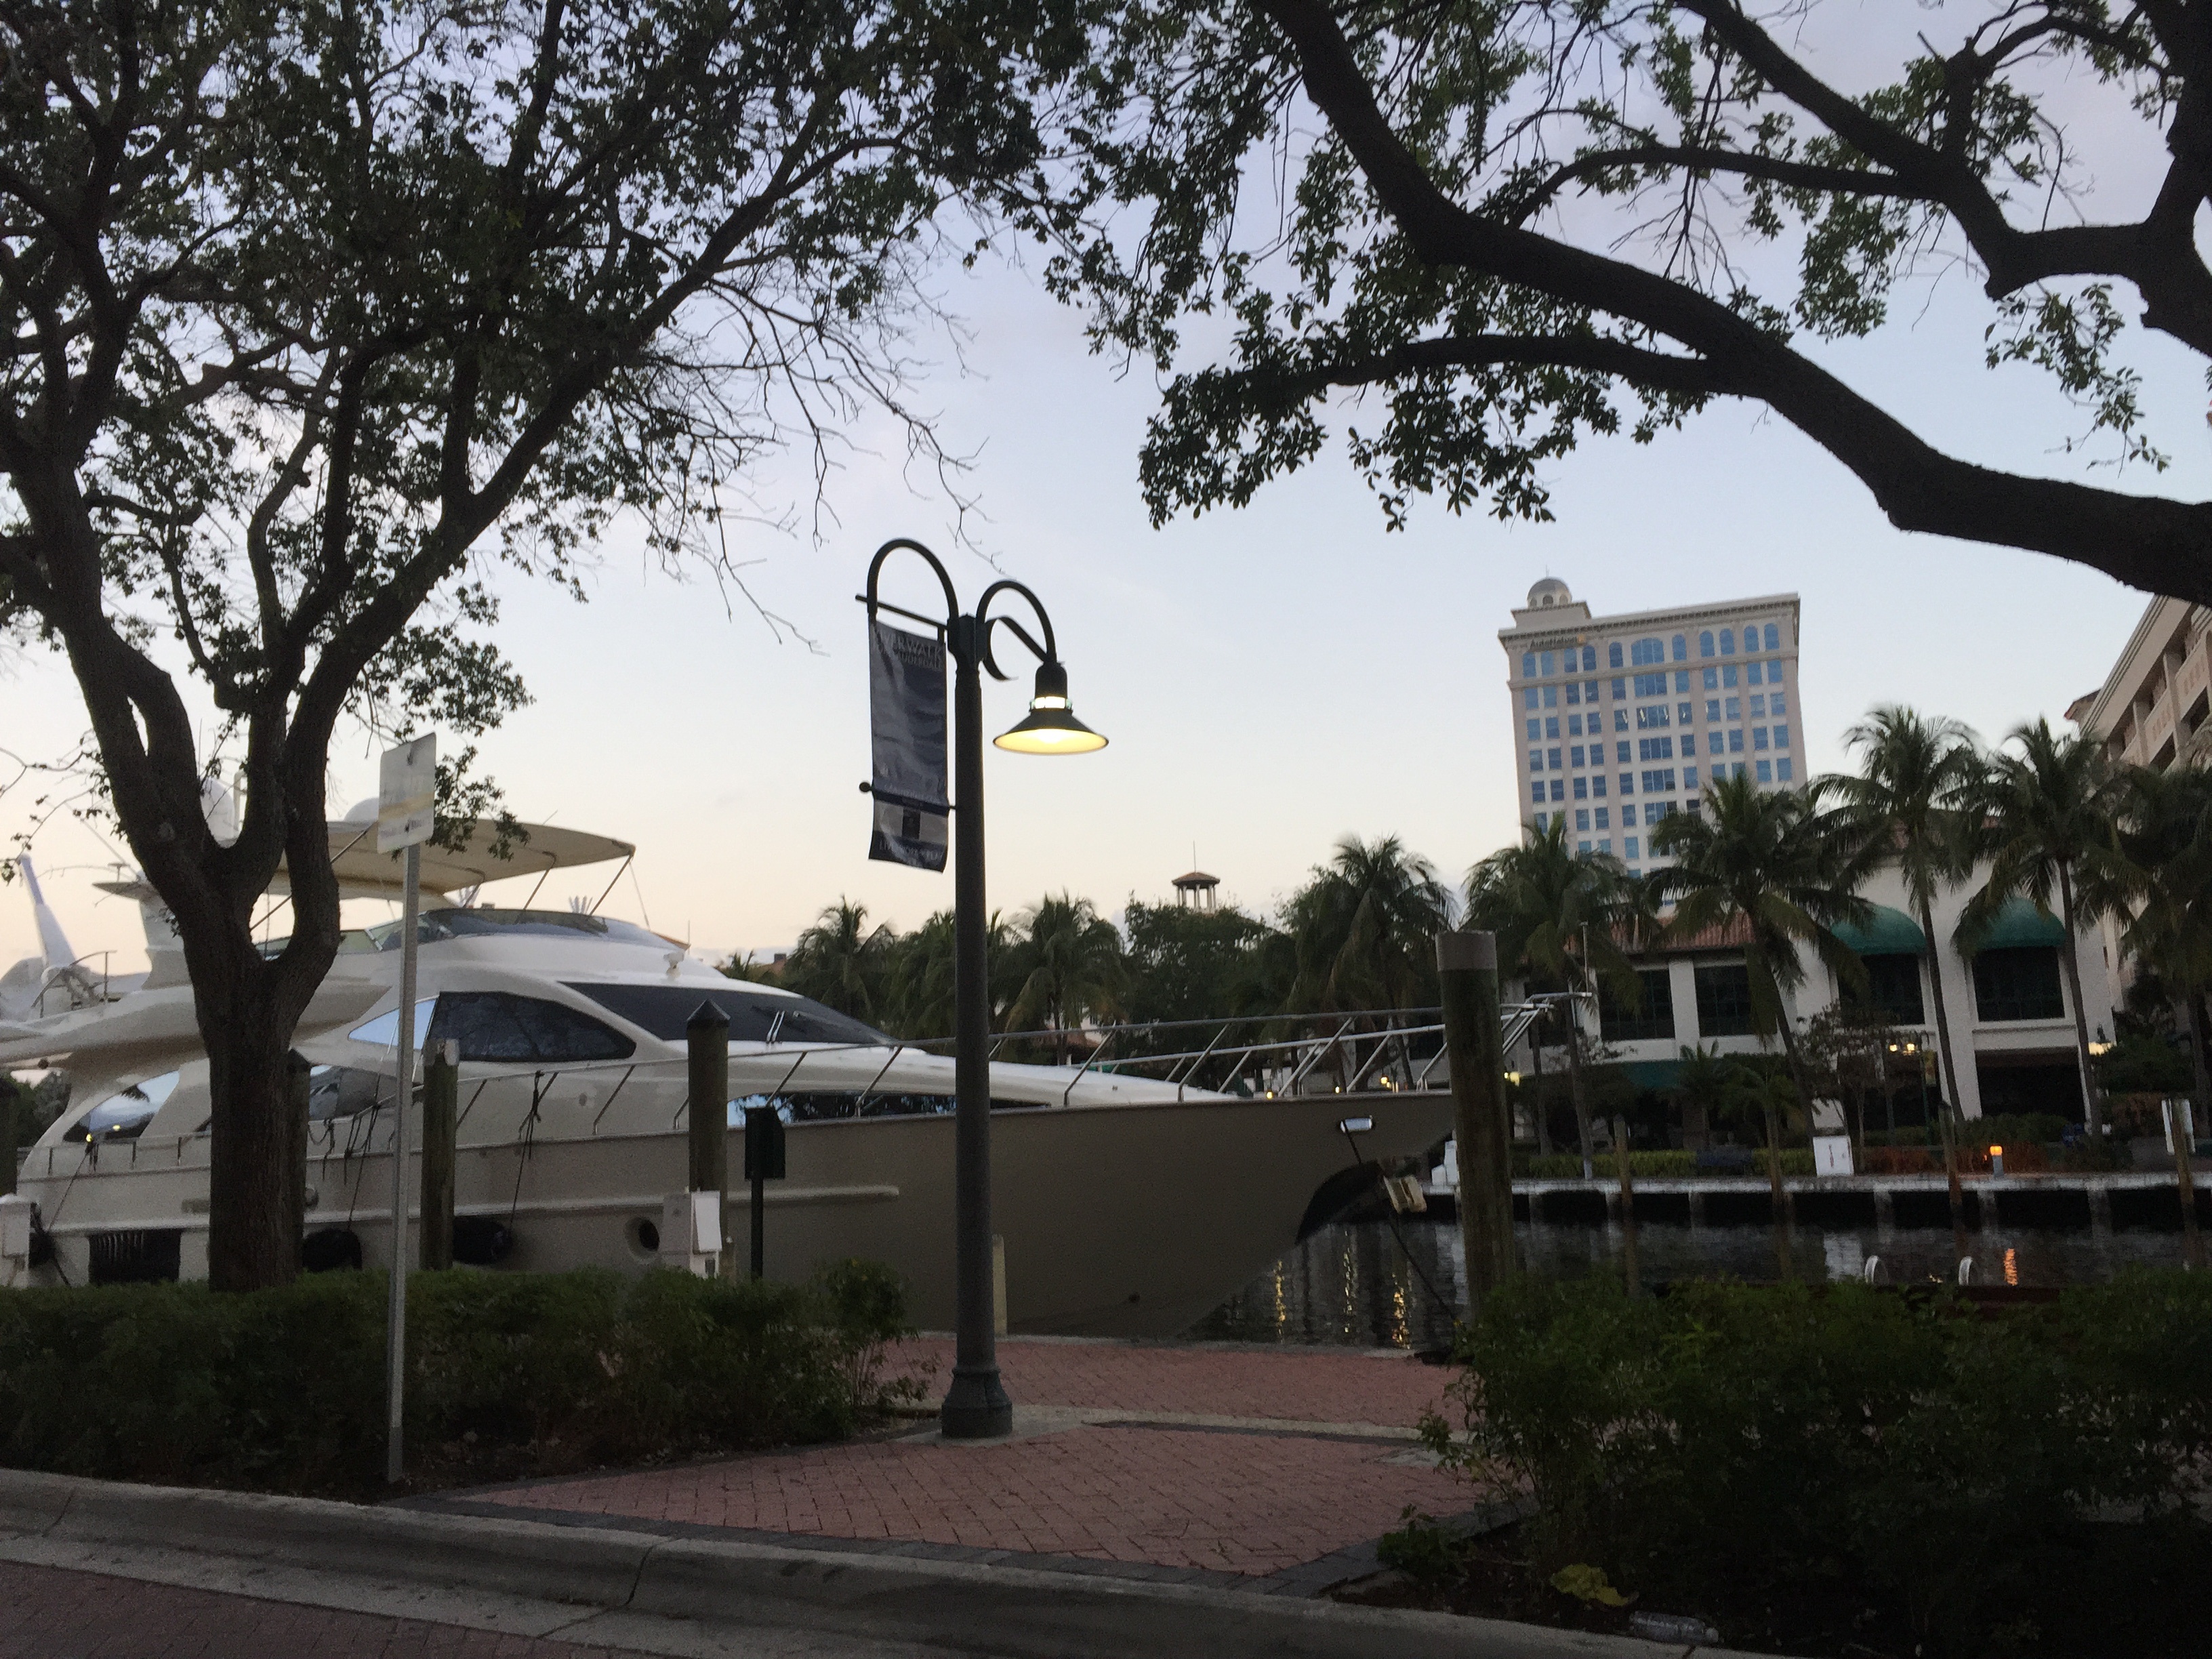
town, city, downtown, suburb, plaza, lighting, neighbourhood, residential area, human settlement